Sue Manteris

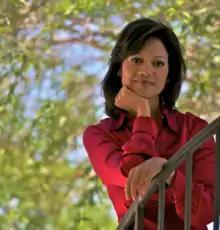
Manteris in 2011

Sunanda Tripathi-Manteris (born June 20, 1962) is an Indian-born American account executive and former journalist at the NBC affiliate in Las Vegas, Nevada, KSNV-DT.